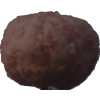
Label: orange_peeled